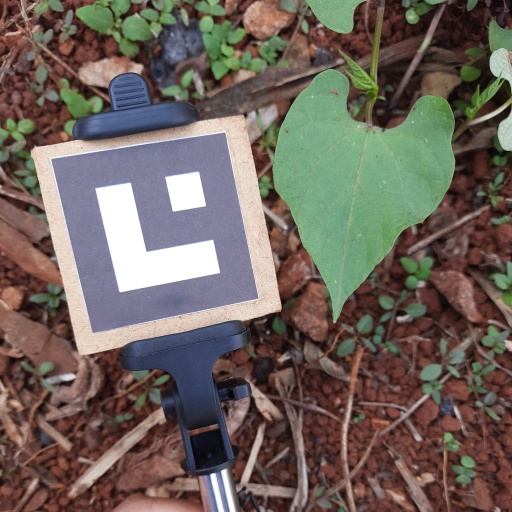
Observations: wavy surface, no eating holes, under shade